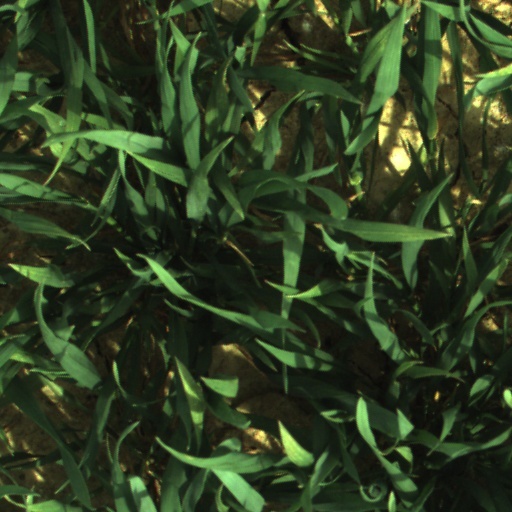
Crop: wheat